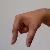
The image shows a hand gesture representing the letter 'Q' in Indian Sign Language.